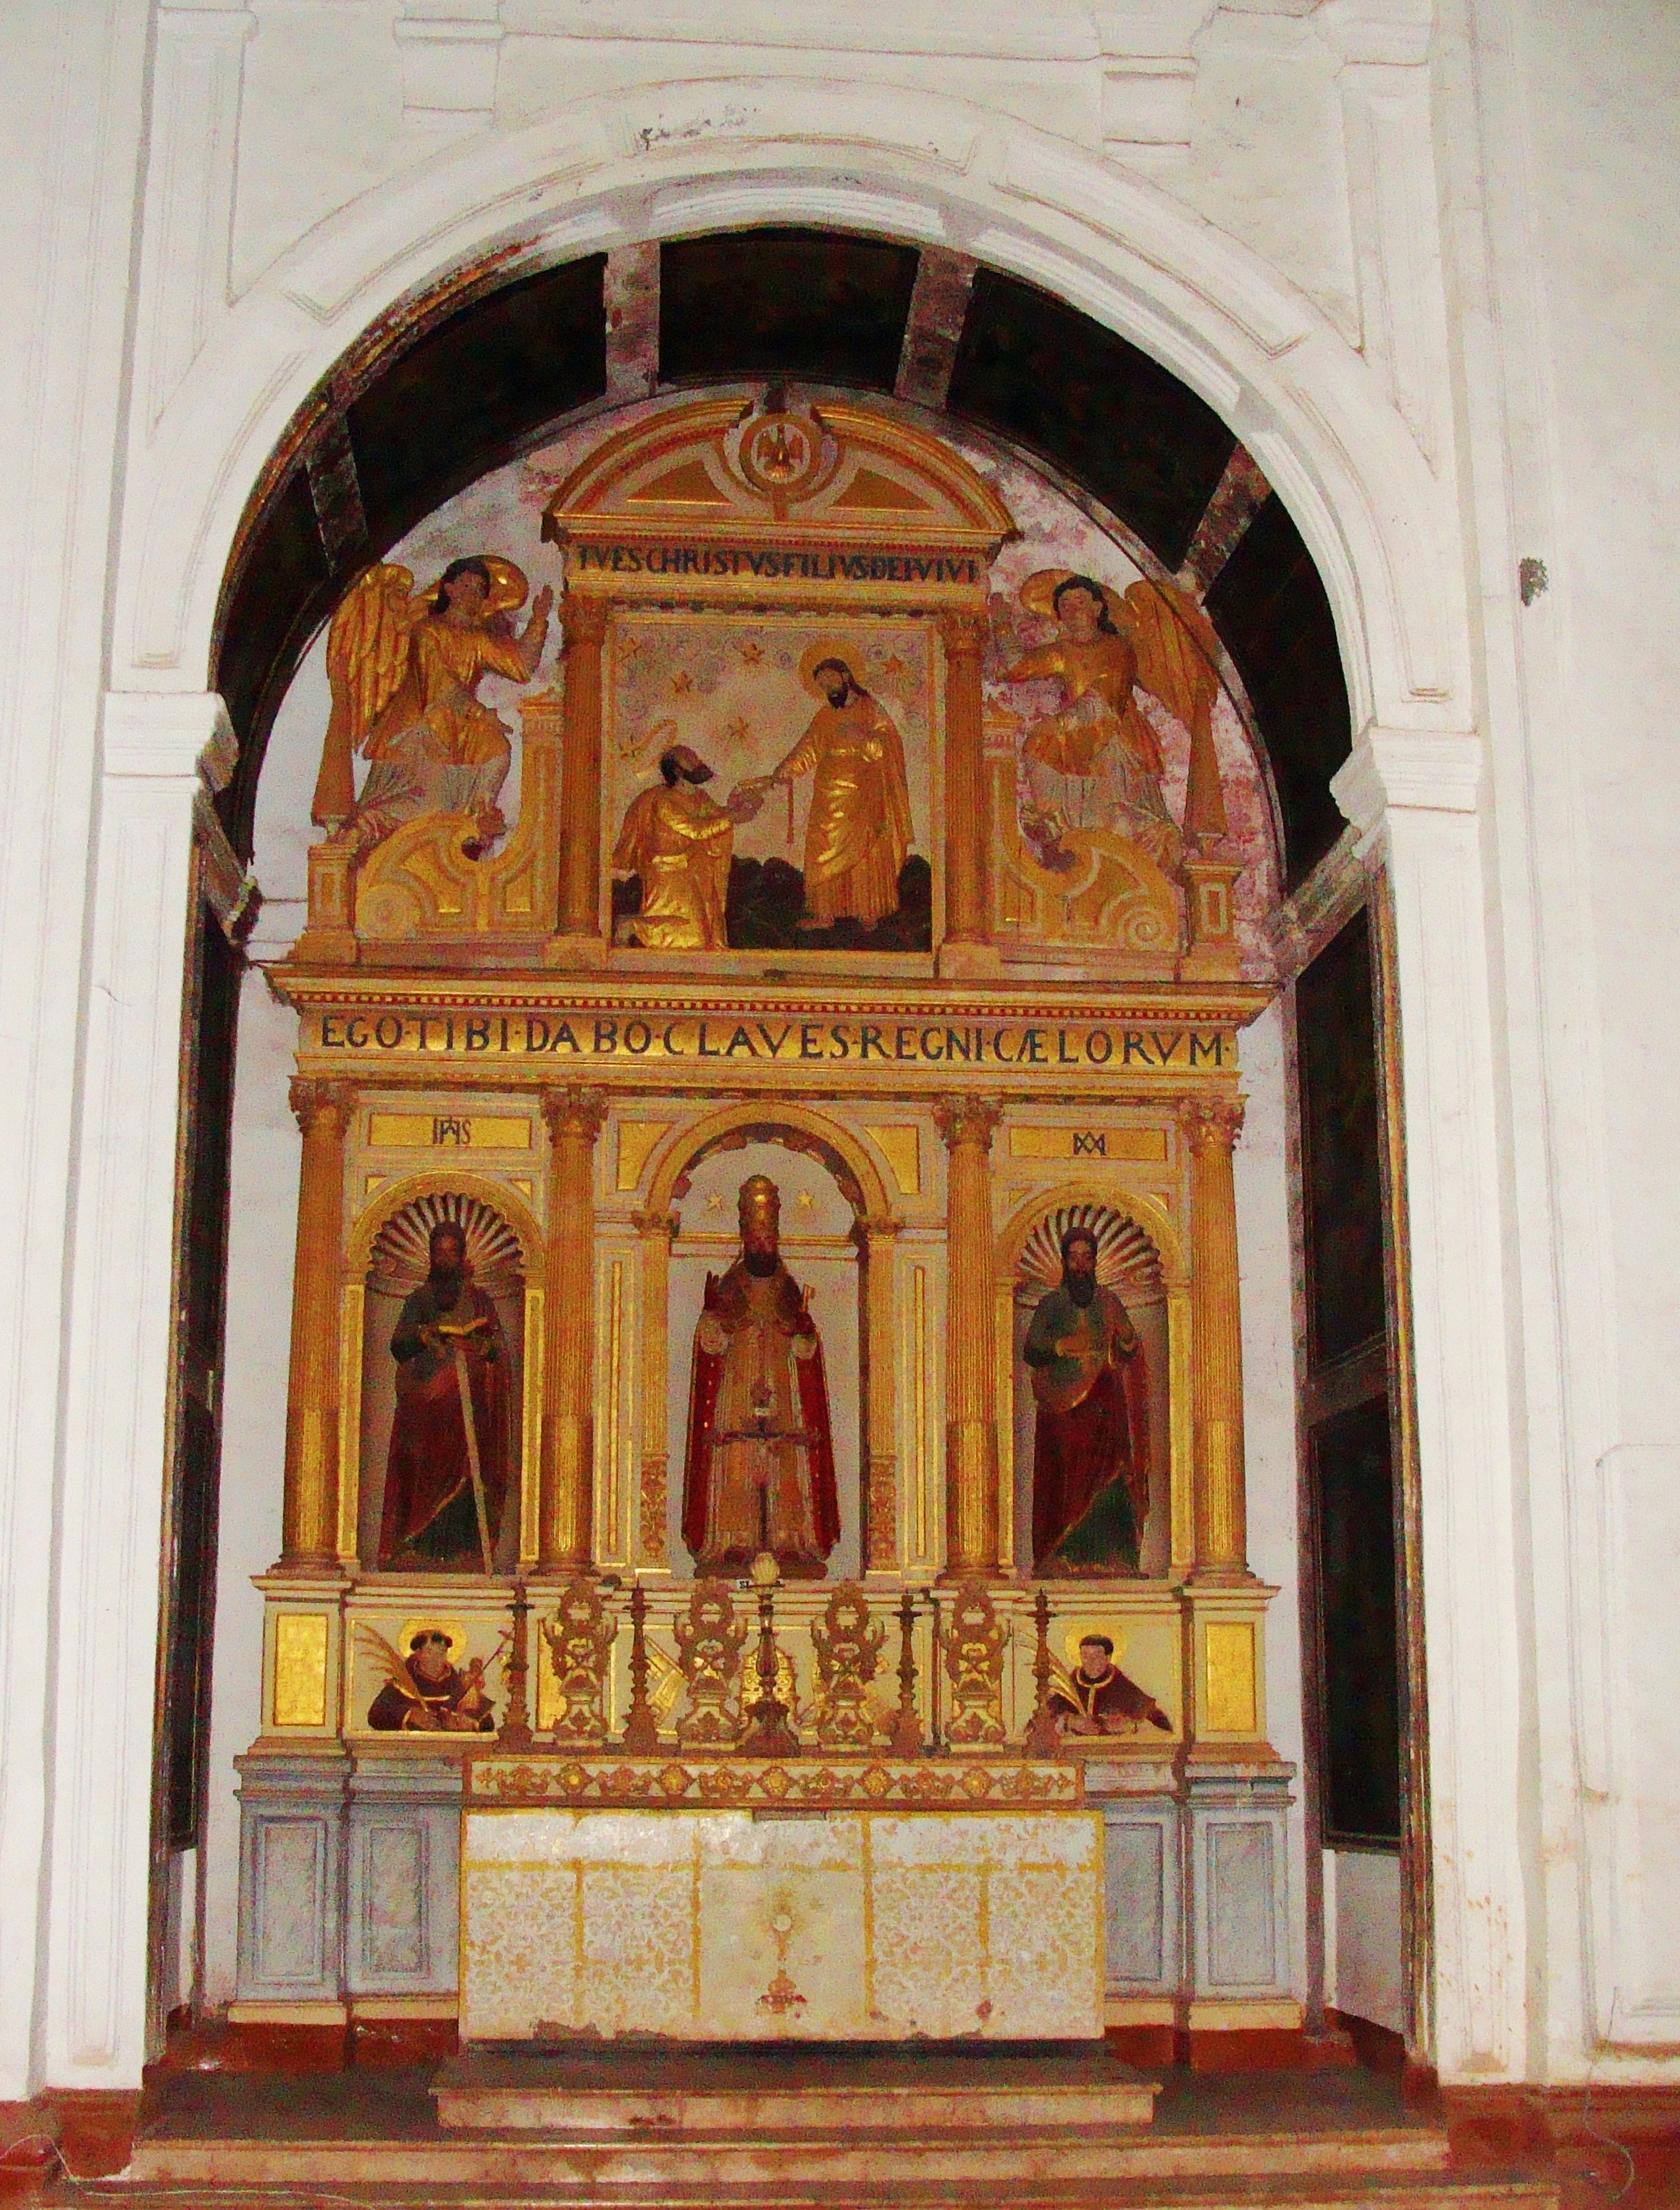
building, city, facade, church, cathedral, chapel, place of worship, baptistery, art, altar, synagogue, india, basilica, carving, goa, historic centre, ancient history, byzantine architecture